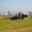
Label: airplane